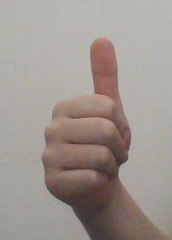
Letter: aleff